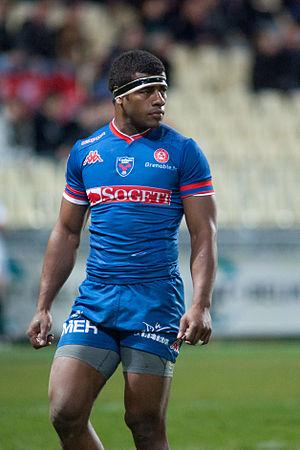
Le championnat de France de rugby à XV 2014-2015 ou Top 14 2014-2015 est la cent-seizième édition du championnat de France de rugby à XV. Elle oppose les quatorze meilleures équipes de rugby à XV françaises. Le championnat se déroule un an avant la Coupe du monde de rugby à XV 2015 qui aura lieu en Angleterre.
Ratu Alipate Ratini, né le 17 février 1991 à Namosi dans les îles Fidji, est un joueur fidjien de rugby à XIII, de rugby à XV et de rugby à sept qui évolue au poste d'ailier à l'AS Béziers Hérault.
‌‌‌